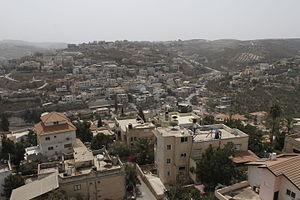
Musheirifa est un village arabe du district israélien de Haïfa. Il est situé dans la région du Wadi Ara, dans le nord du Triangle, à 4 km au nord-est d'Umm al-Fahm. Depuis 1996, il est sous la juridiction du conseil local de Ma'ale Iron. À la mi-2016, la population de Musheirifa était de 3472 habitants, tous musulmans. Le village est divisé en quatre quartiers: Ighbarieh, El-Manshya, Jabbarin et le vieux village. Les habitants sont pour une grande part membres du clan Ighbarieh, qui habite les parties supérieures du village, et du clan Jabbarin, qui habite les parties inférieures. Bayada, qui était un quartier du village, s'en est séparé et est devenu un nouveau village. Musheirifa est médiocrement loti en infrastructures et, comme beaucoup d'autres villages de la région du Wadi Ara, manque de beaucoup d'équipements sociaux et de loisirs.